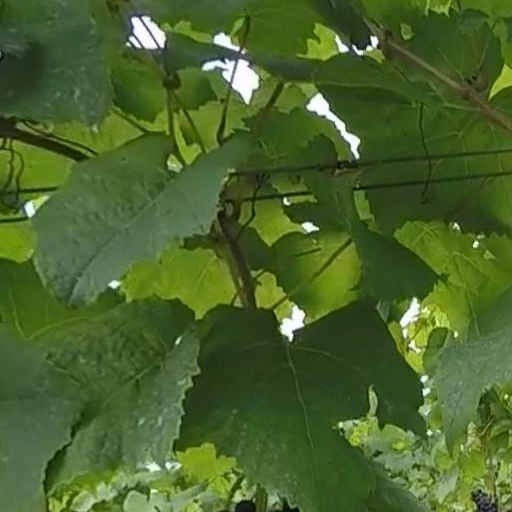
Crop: grape